Hababam Sınıfı Tatilde

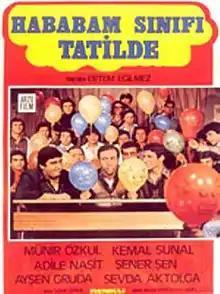
Theatrical Poster

Hababam Sınıfı Tatilde is a 1977 Turkish comedy film, directed by Ertem Eğilmez based on a novel by Rıfat Ilgaz, starring Kemal Sunal as a highschool student in a private school which is joined by a new young teacher. The film, which went on nationwide general release on , was the third sequel to hit comedy "Hababam Sınıfı" (1975).